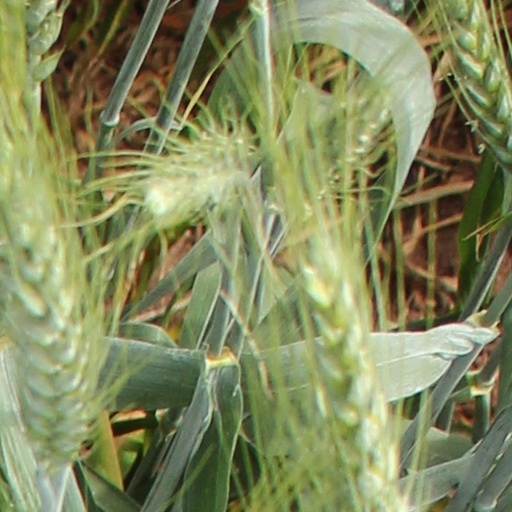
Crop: wheat